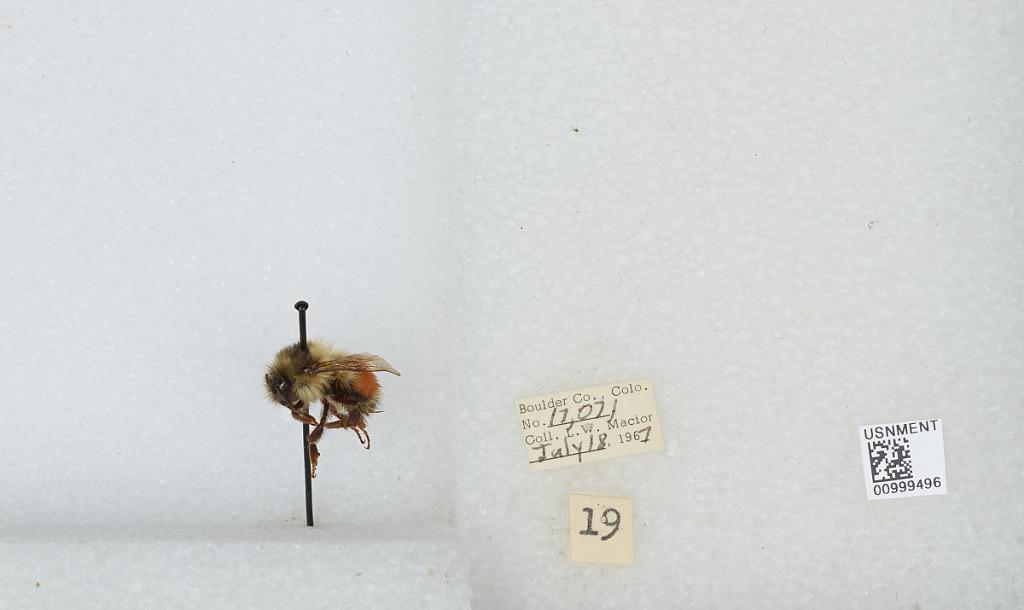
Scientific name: Bombus (Pyrobombus) melanopygus Nylander
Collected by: L. Macior
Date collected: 1967-7-18
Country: United States
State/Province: Colorado
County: Boulder
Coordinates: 40.015, -105.27